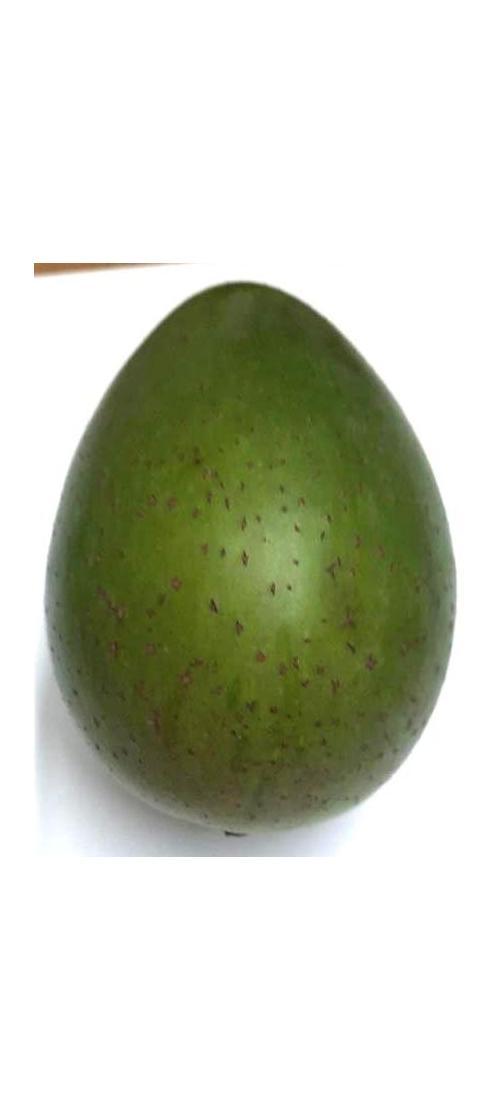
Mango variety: Ashshina Zhinuk